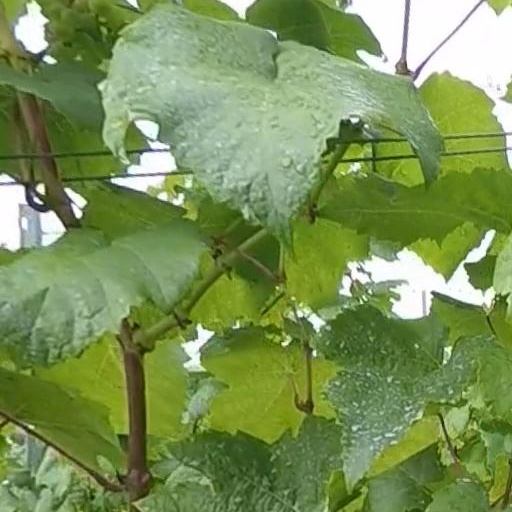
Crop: grape